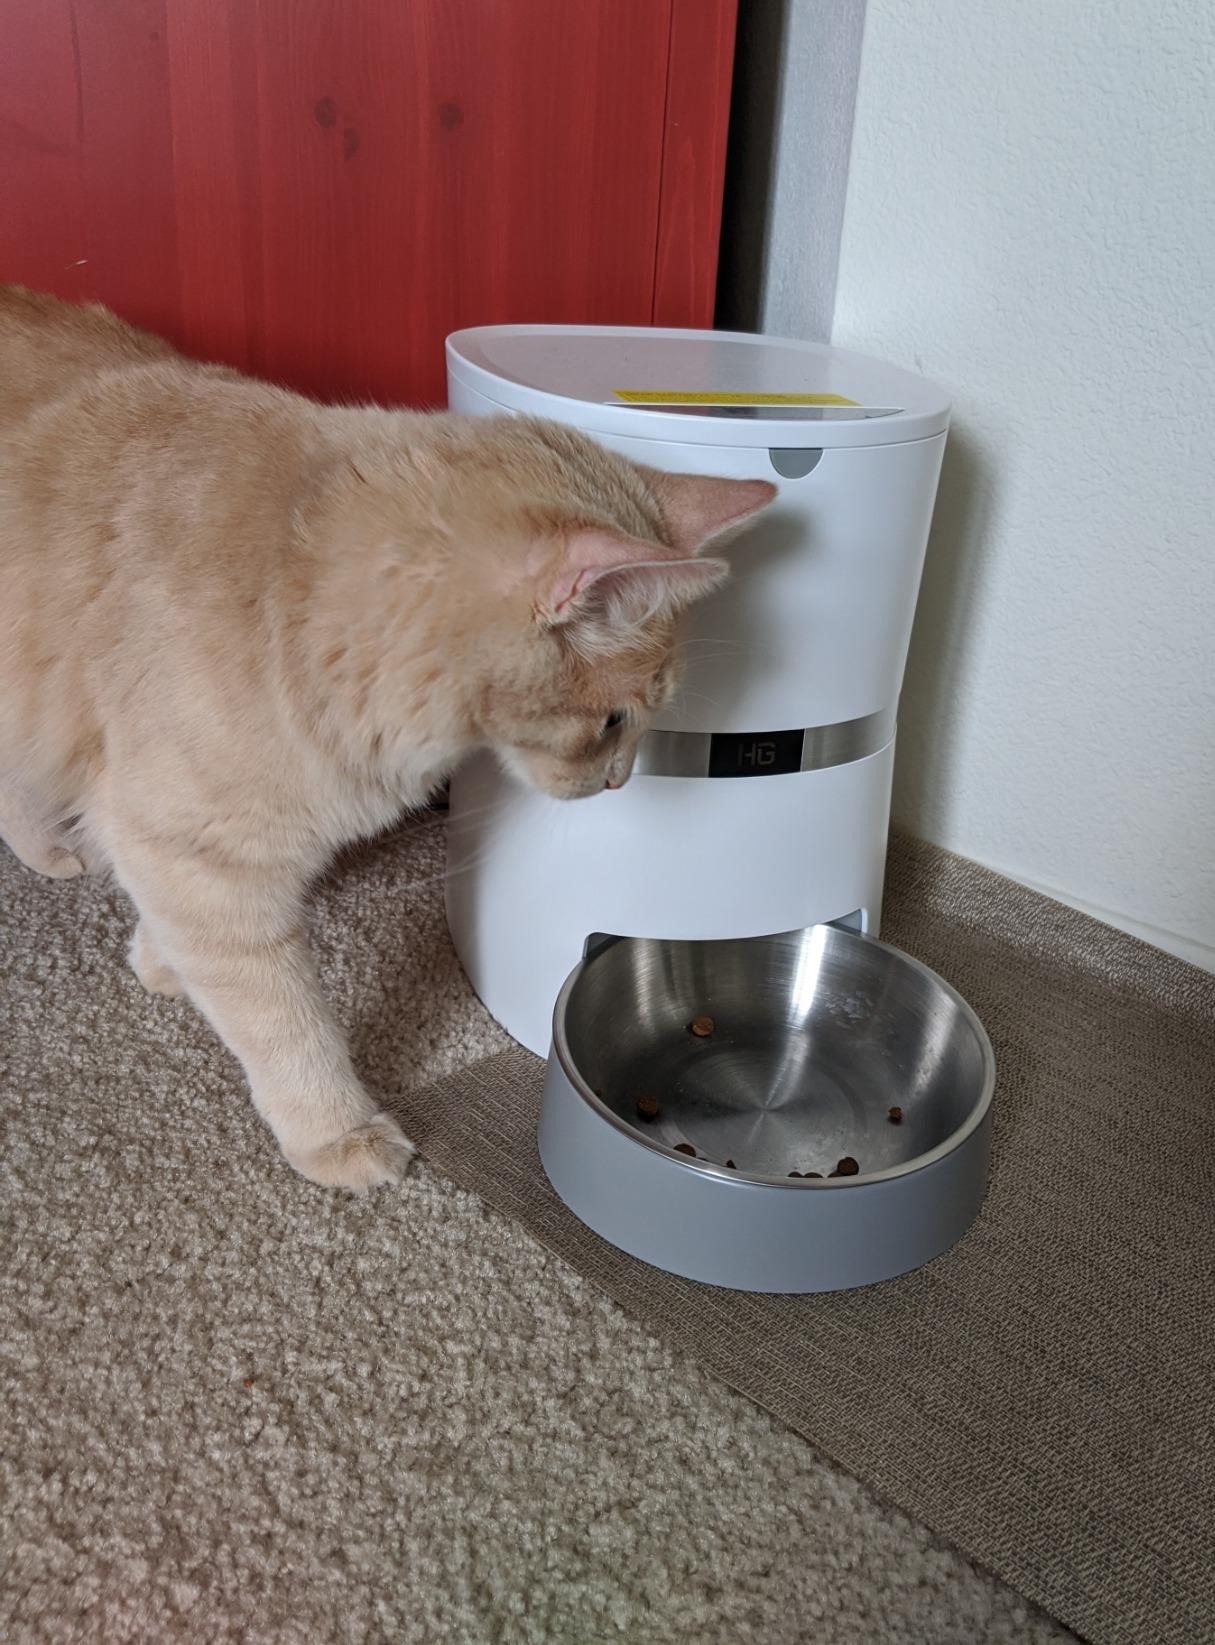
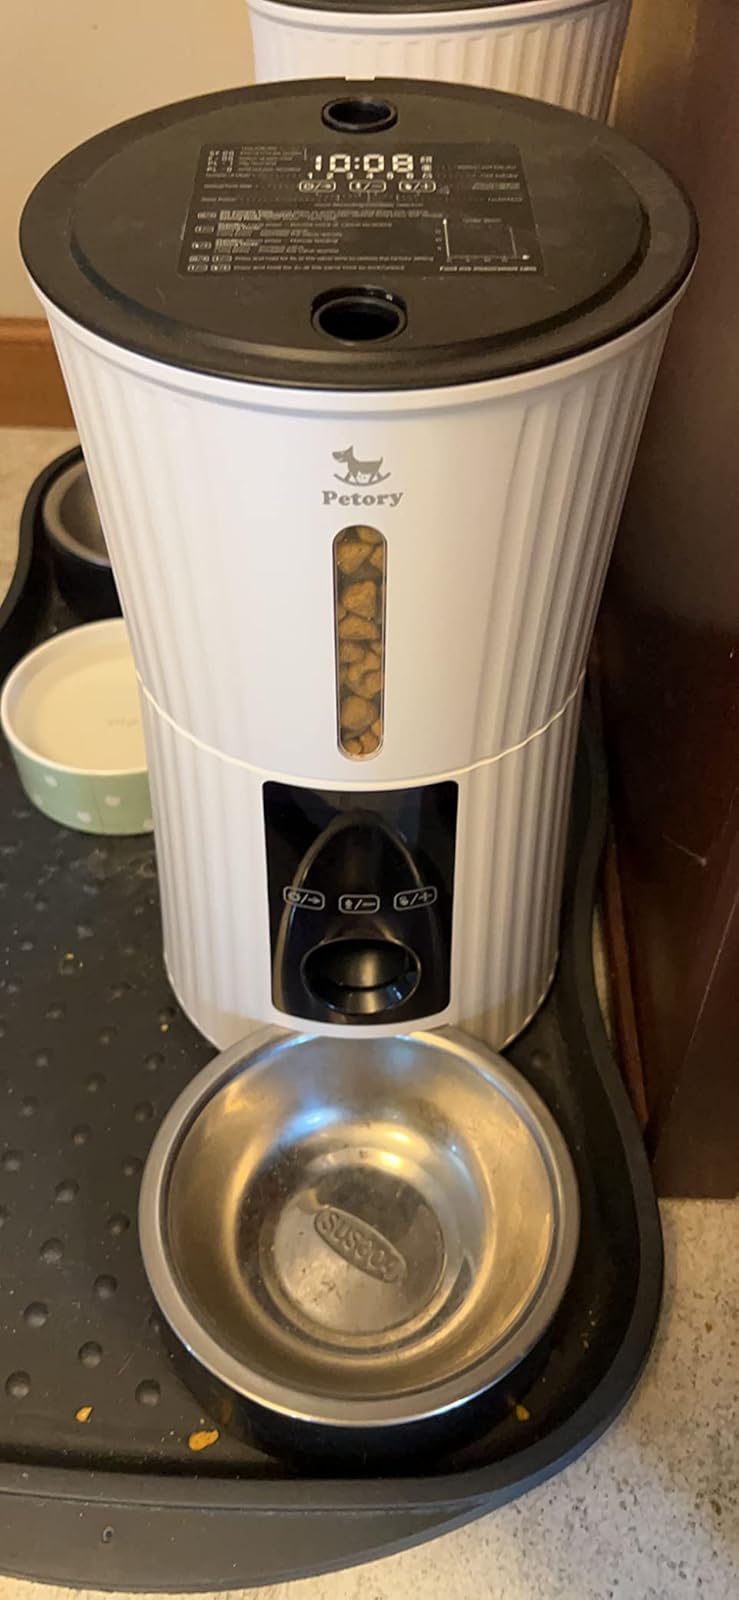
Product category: items_feeder
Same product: no